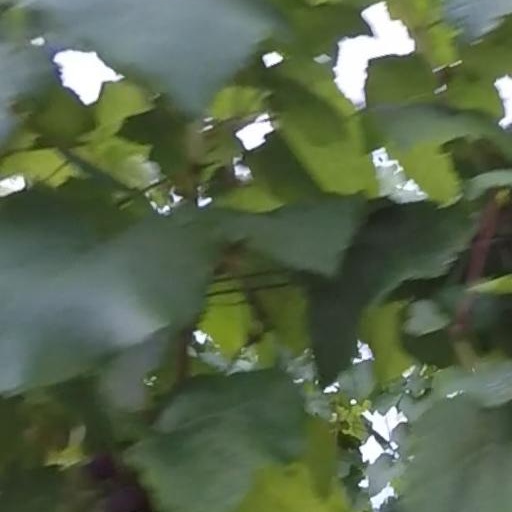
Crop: grape